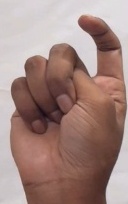
ASL sign: X